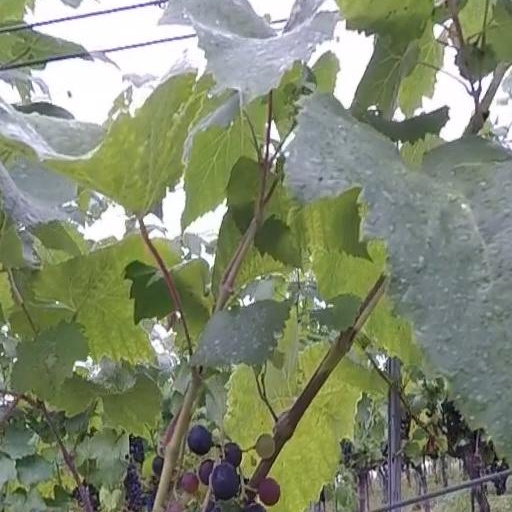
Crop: grape